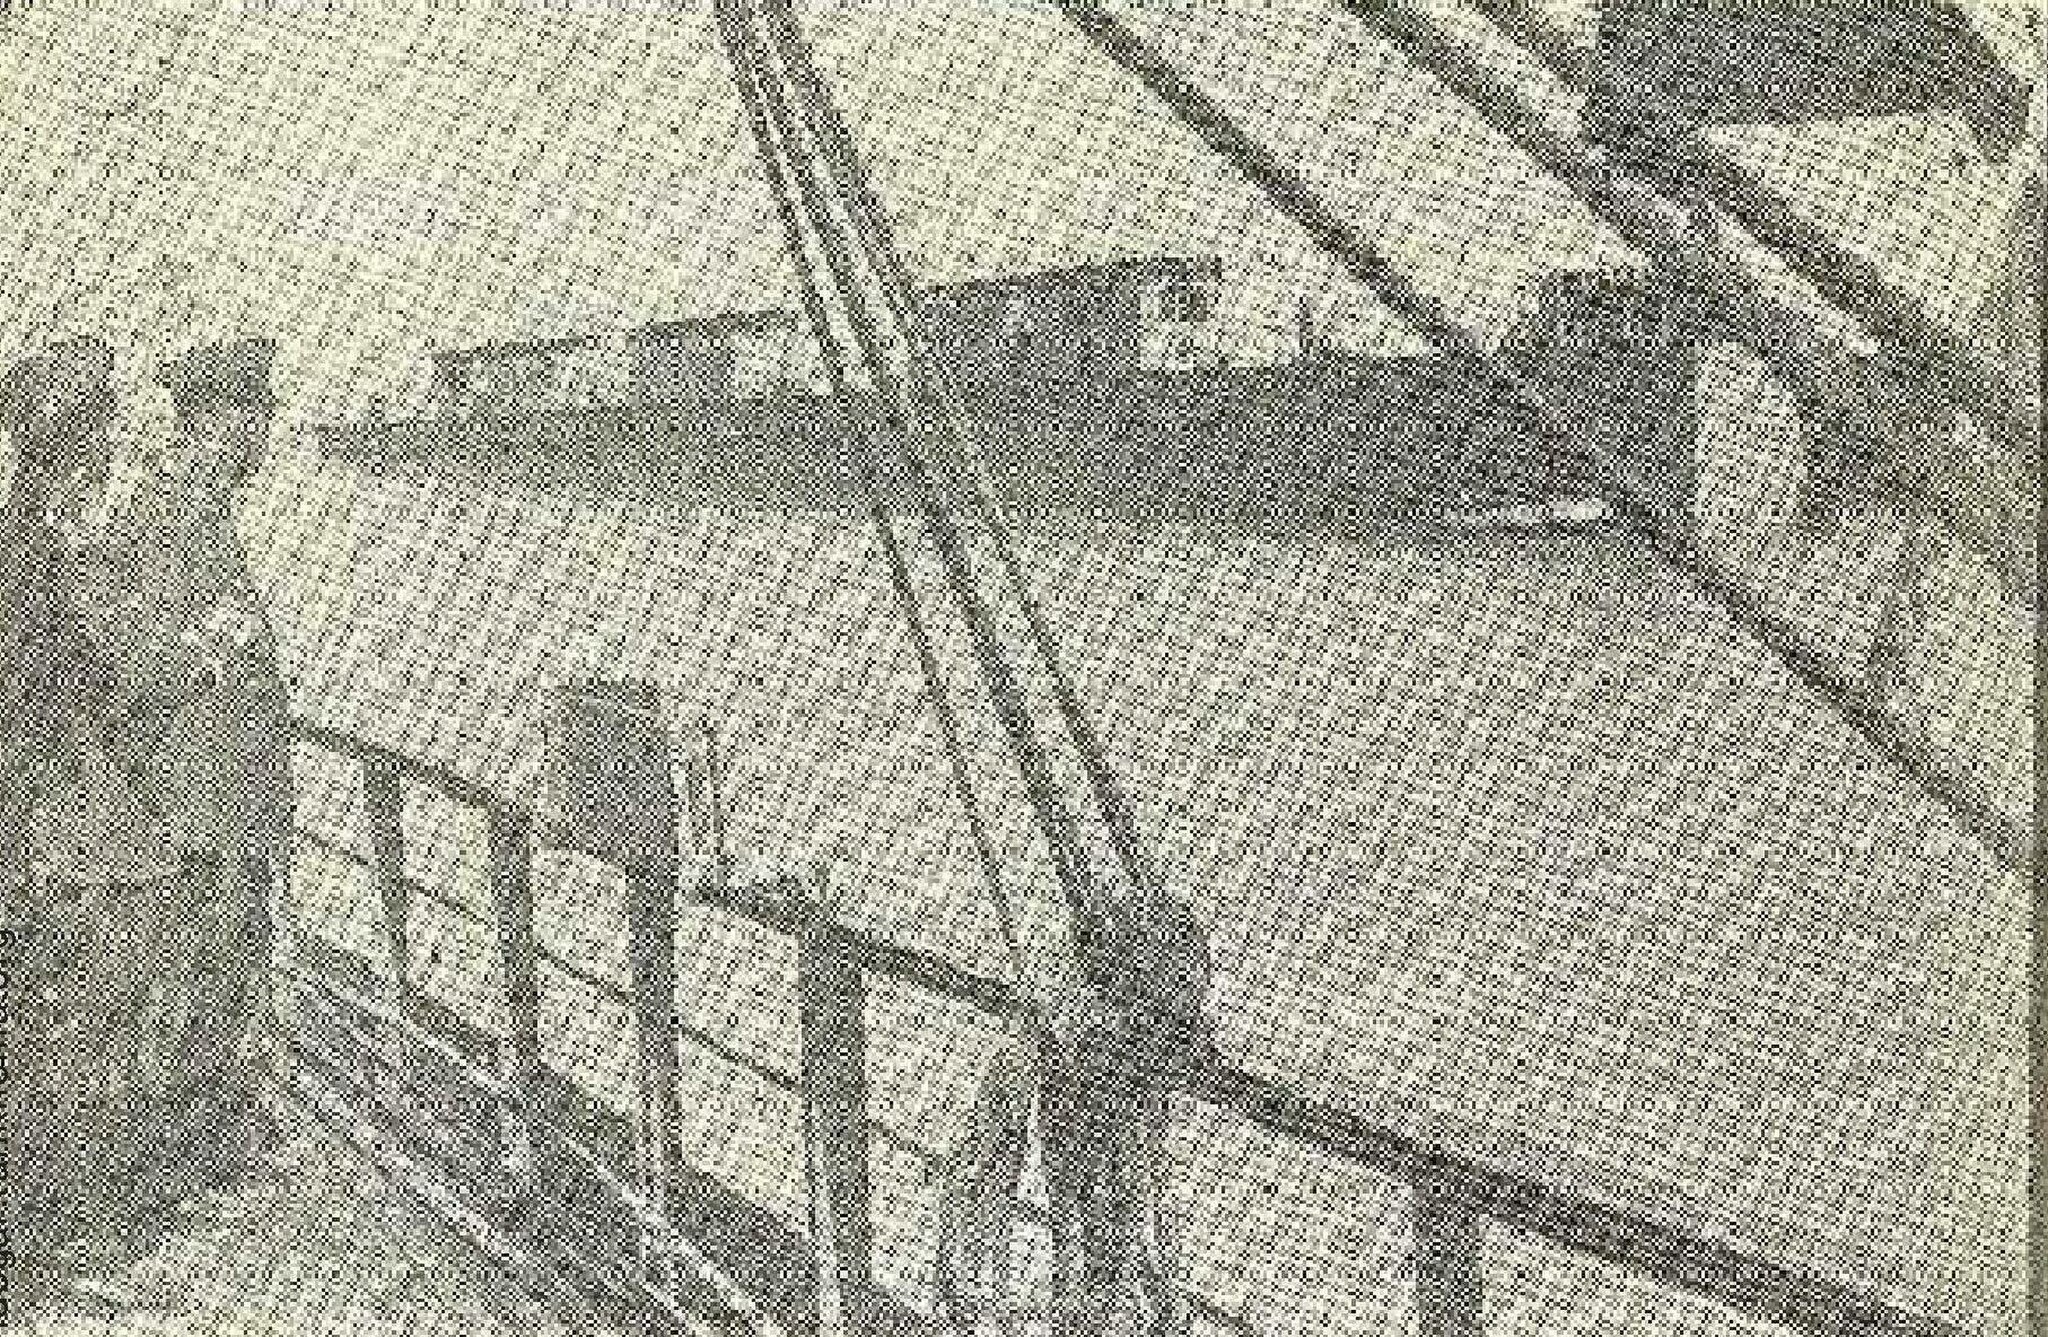
Title: Reza Shah and crown prince Mohammad Reza aboard Palang
Description: 2500 Years on the Sea
Date: 1971
Categories: PD Iran, PD-scan (PD-Iran), Extracted images, Palang (ship, 1931), Images from 2500 Years on the Sea